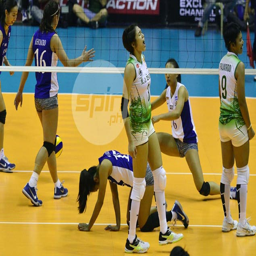
athlete celebrates her block on athlete during the second set .